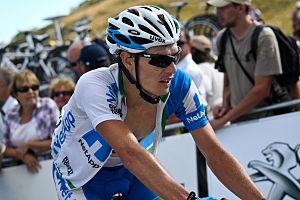
4e étape (Col du Grand Colombier) du Tour de l'Ain 2011